Juan Martín de Pueyrredón

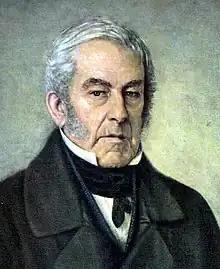
Portrait of Pueyrredón, 1849

Juan Martín de Pueyrredón y O'Dogan (December 18, 1777 – March 13, 1850) was an Argentine general and politician of the early 19th century. He was appointed Supreme Director of the United Provinces of the Río de la Plata after the Argentine Declaration of Independence.